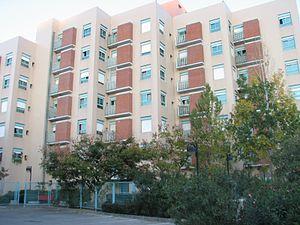
Copropriété de la classe moyenne, Ramat Alon, Haïfa